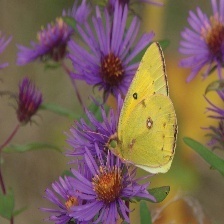
Species: CLOUDED SULPHUR
Butterfly family (ImageNet category): sulphur_butterfly